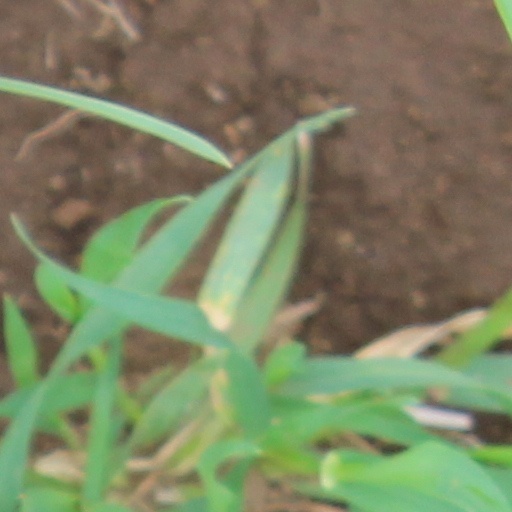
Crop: wheat